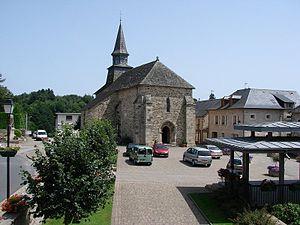
Saint-Ybard est une commune française située dans le département de la Corrèze et la région Nouvelle-Aquitaine.